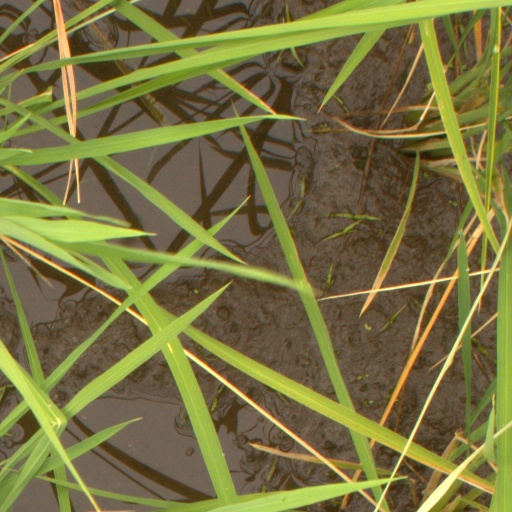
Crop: rice